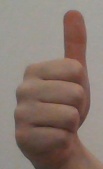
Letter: aleff